Robert Hughes (composer, born 1912)

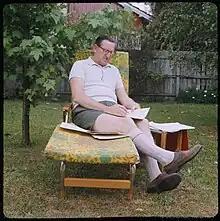
Hughes in 1972

Robert Watson Hughes AO MBE (27 March 19121 August 2007) was a Scottish-born Australian composer. His melodies are driven by short motives and unrelenting ostinato figures.